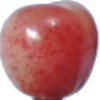
Label: cherry_rainier